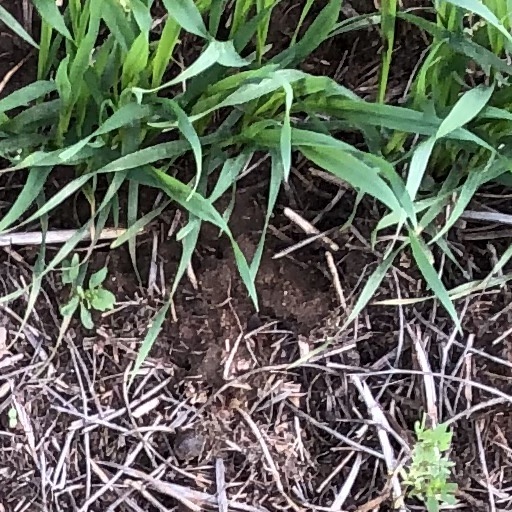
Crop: wheat